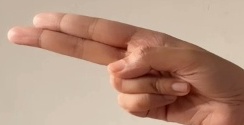
ASL sign: H